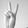
ASL letter: V